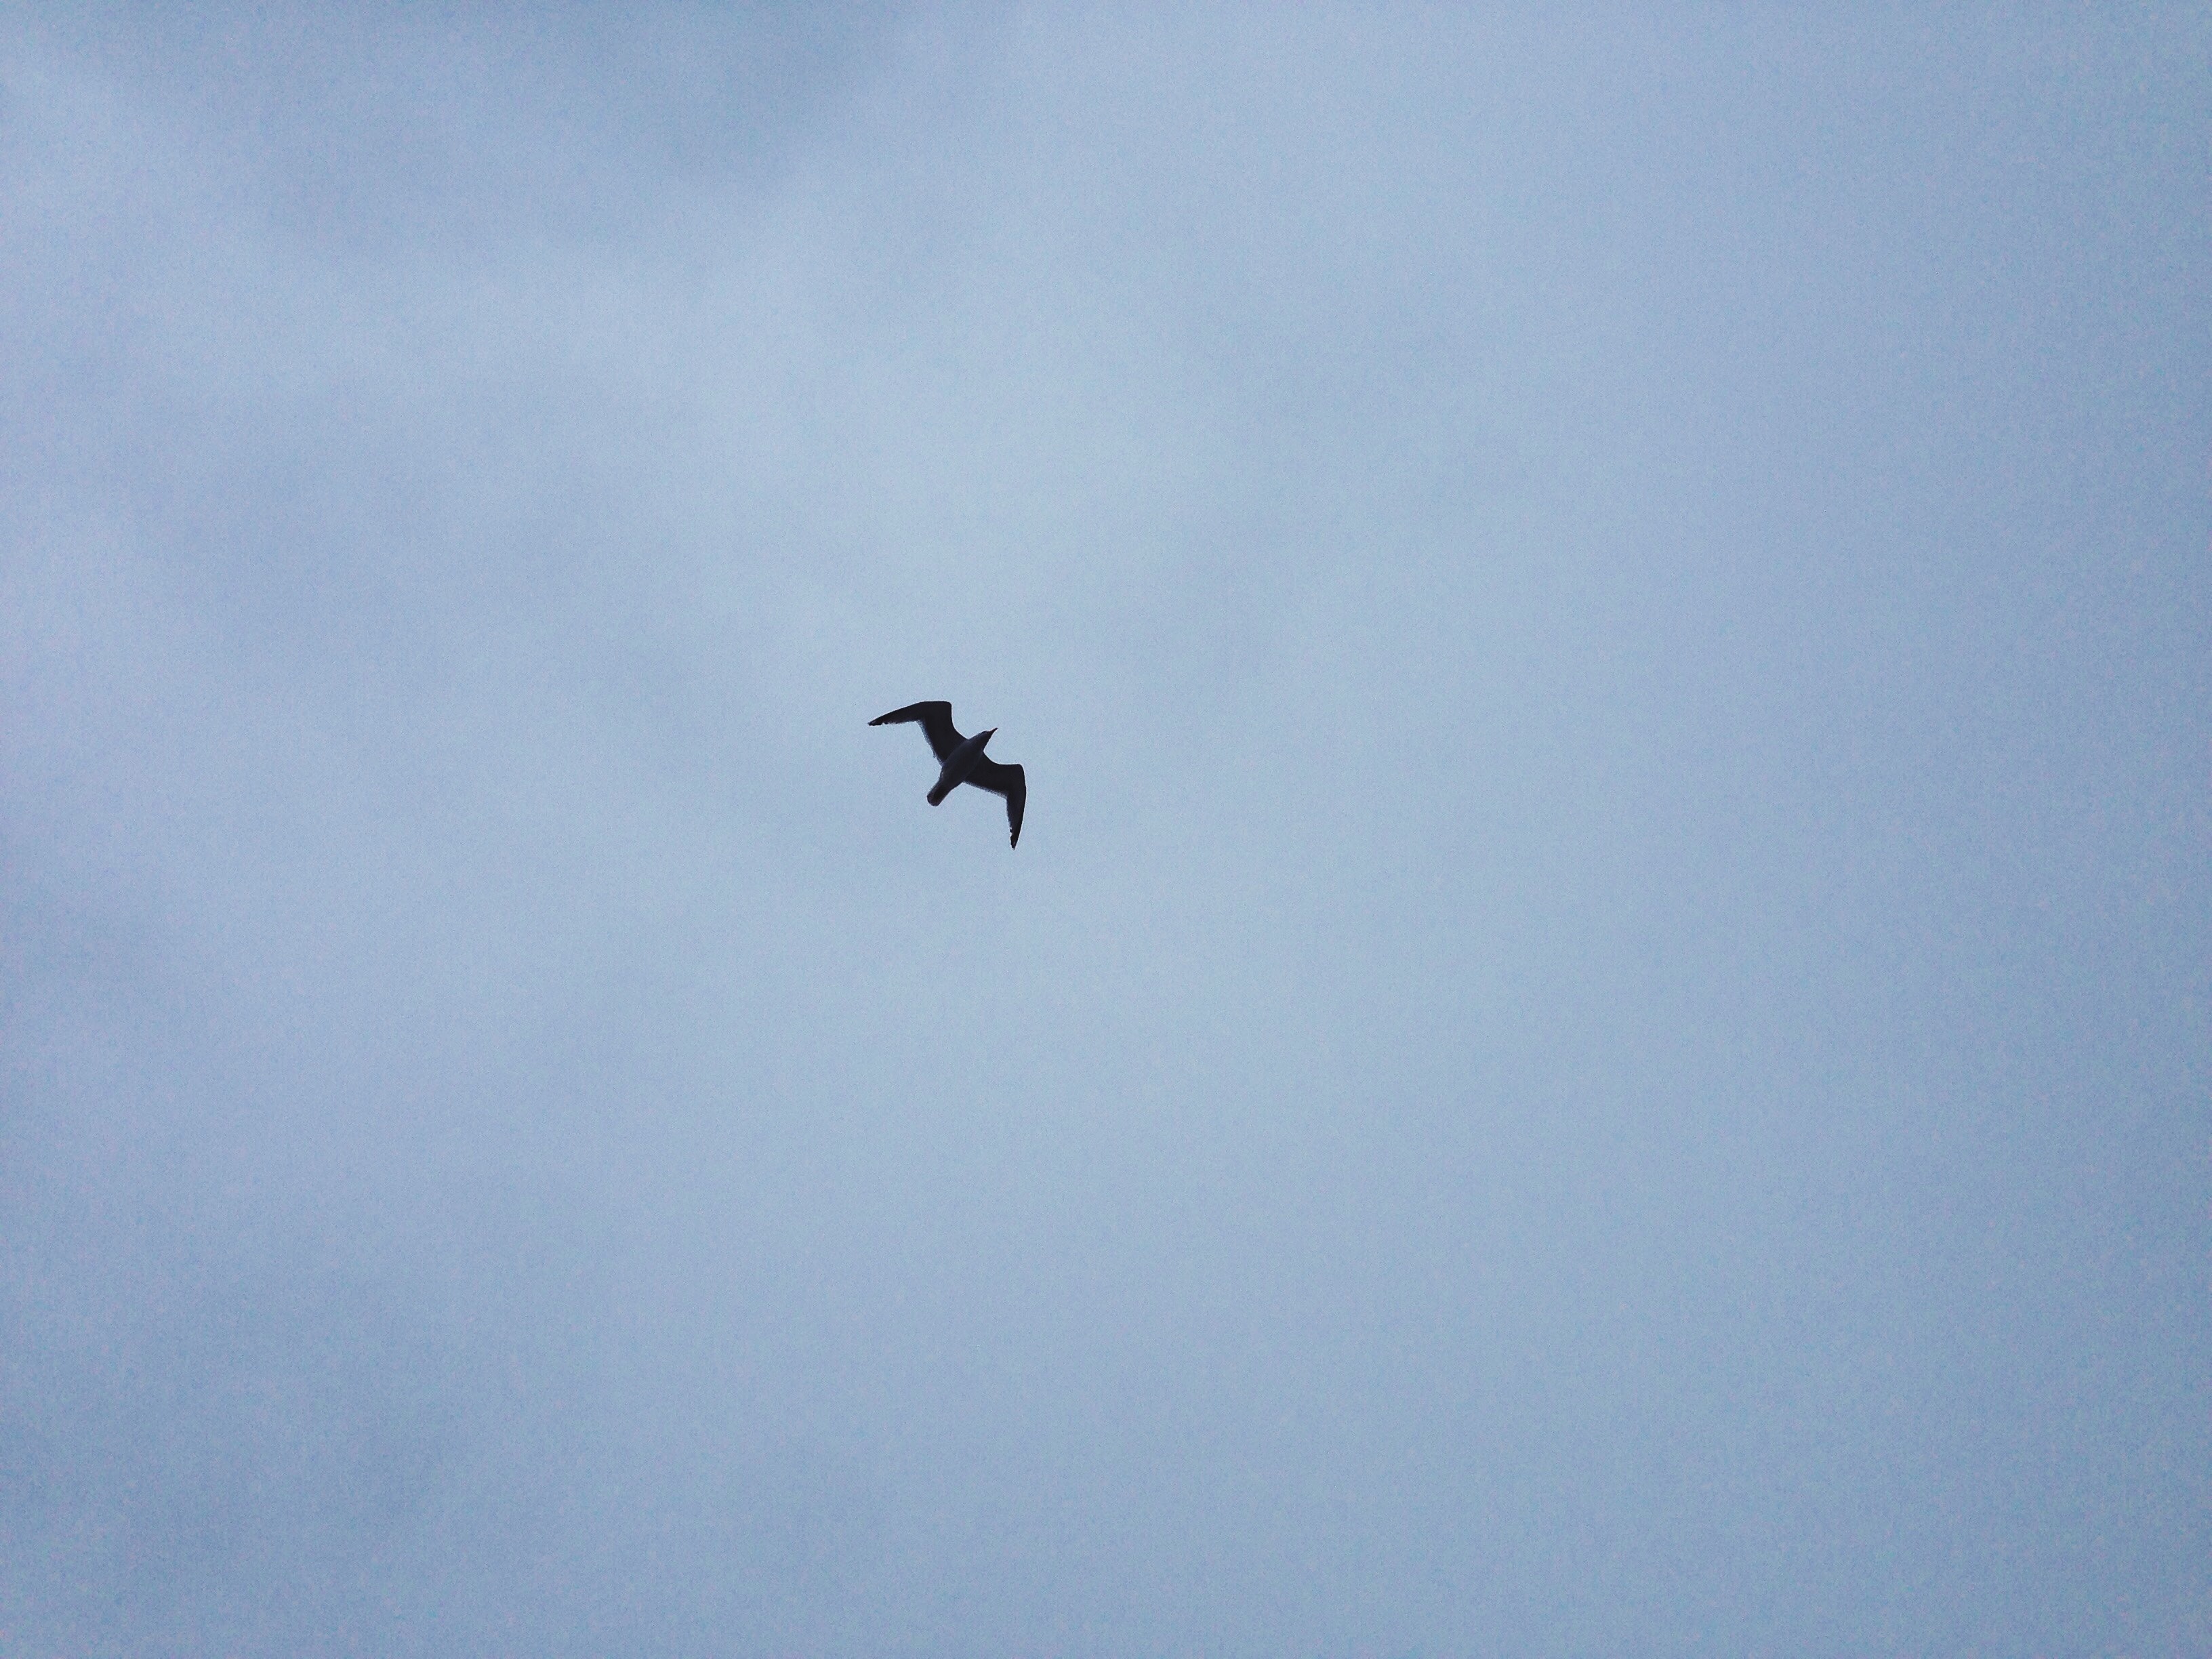
bird, wing, sky, flight, parachute, atmosphere of earth